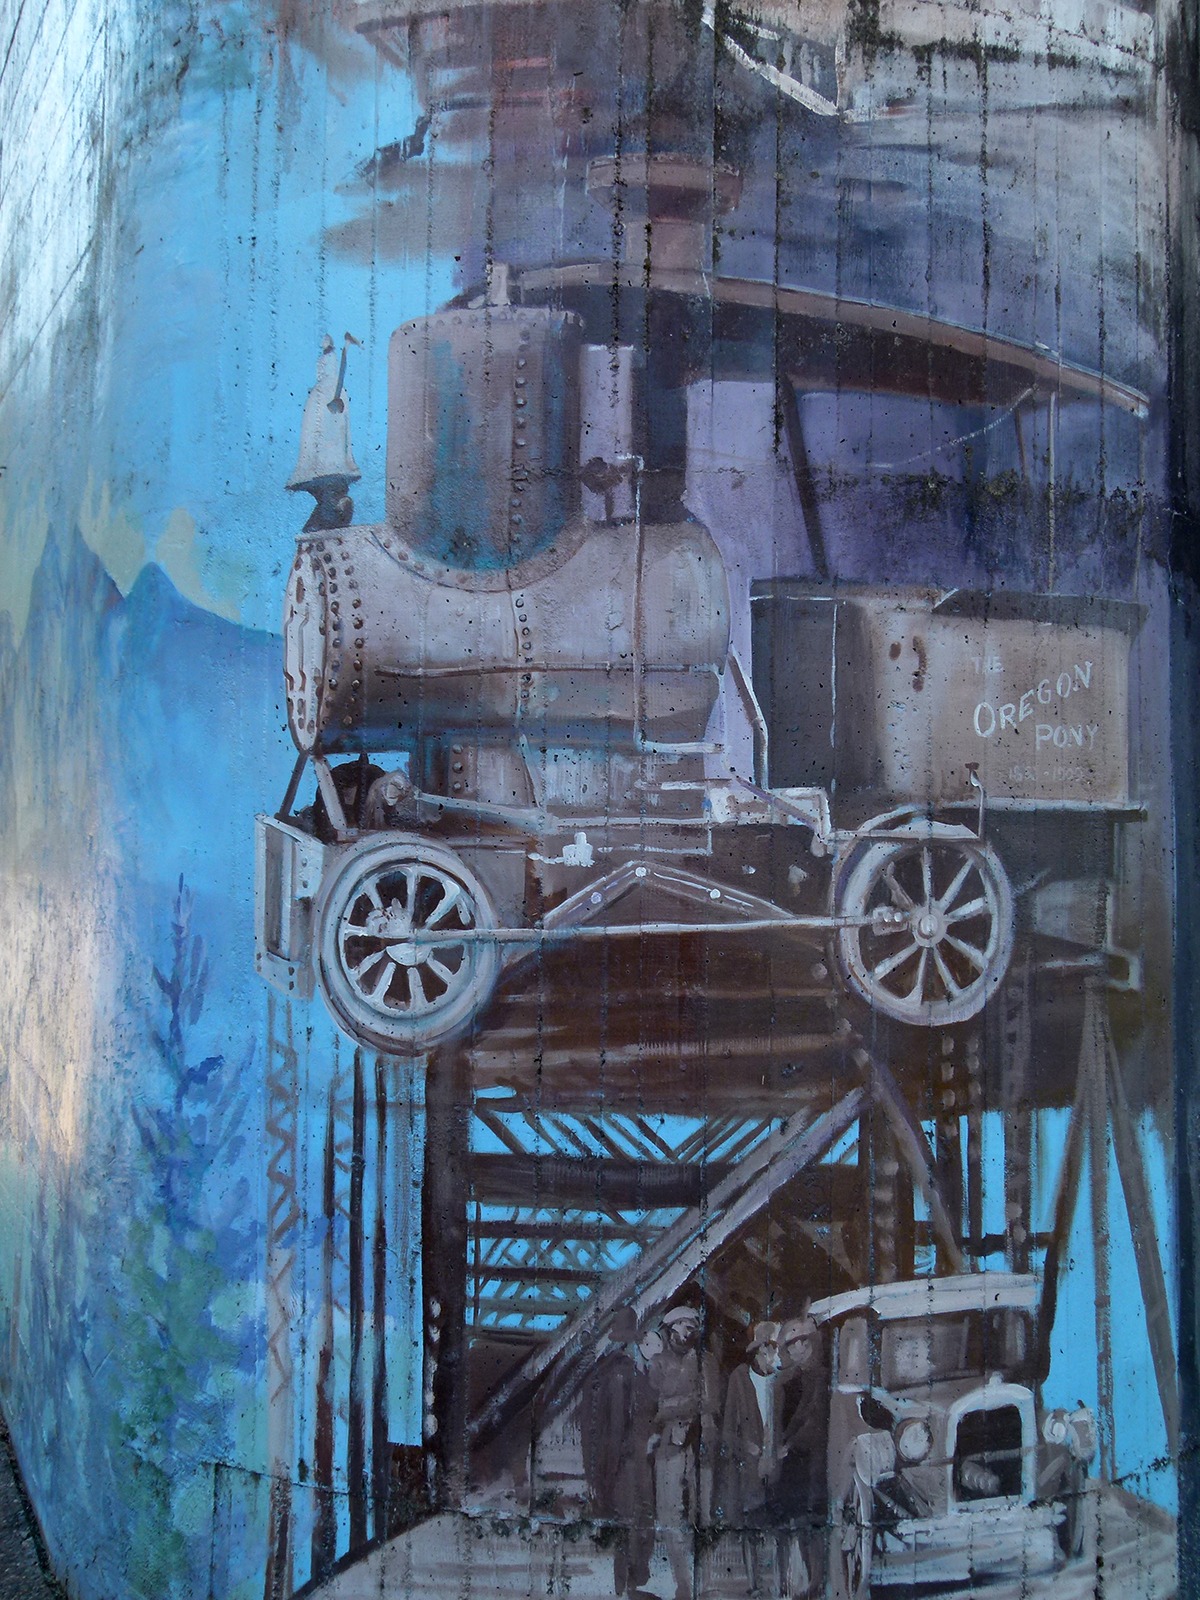
street, building, wall, usa, blue, graffiti, artwork, painting, street art, art, infrastructure, mural, oregon, wall painting, urban area, bridge pier, bridge of the god